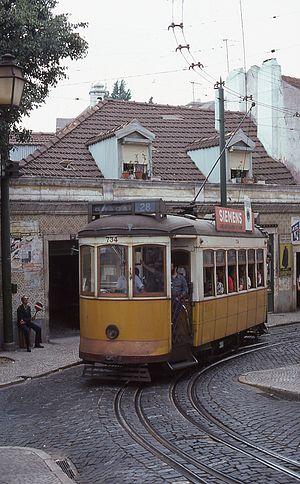
Ligne 28 direction GRACA (cette ligne existe toujours): Rua das Escolas Gerais Tram 734 de la série 701-735, il est parti à Majorque sur la ligne du Porto-Soller, sa caisse a été démolie en 2011, il ne reste plus que son truck avec ses moteurs de réserve. Petite histoire, à gauche assis sur une caisse, un vieux monsieur avec une palette, régulait la circulation, sa fonction voulait être supprimée par la CARRIS, une pétition a été faite auprès de la population est ce vieux monsieur à pu continuer son travail de régulateur de la circulation encore plusieurs années. A ce jour, il y a des feux.